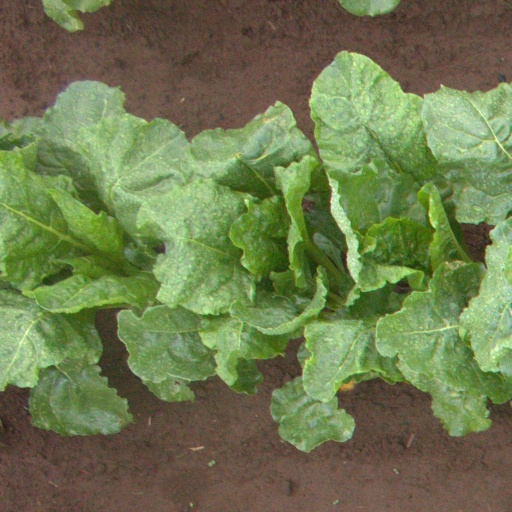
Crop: sugar beet